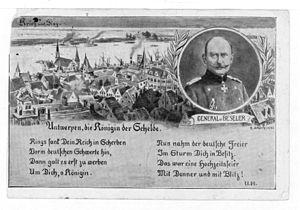
Le siège d'Anvers fut un des épisodes de la Première Guerre mondiale. Il opposa les troupes belges aux troupes allemandes autour d'Anvers dont l'agglomération et les installations portuaires sont défendues par trois ceintures de défense composées de forts. Tout d'abord, les Belges lancent trois attaques d'infanterie à partir du 28 août dans le but de tenir l'armée allemande le plus possible à distance de la ville et du port. Utilisant une importante artillerie, les Allemands parviennent en vue de la dernière enceinte fortifiée le 28 septembre et prennent la ville le 10 octobre 1914.